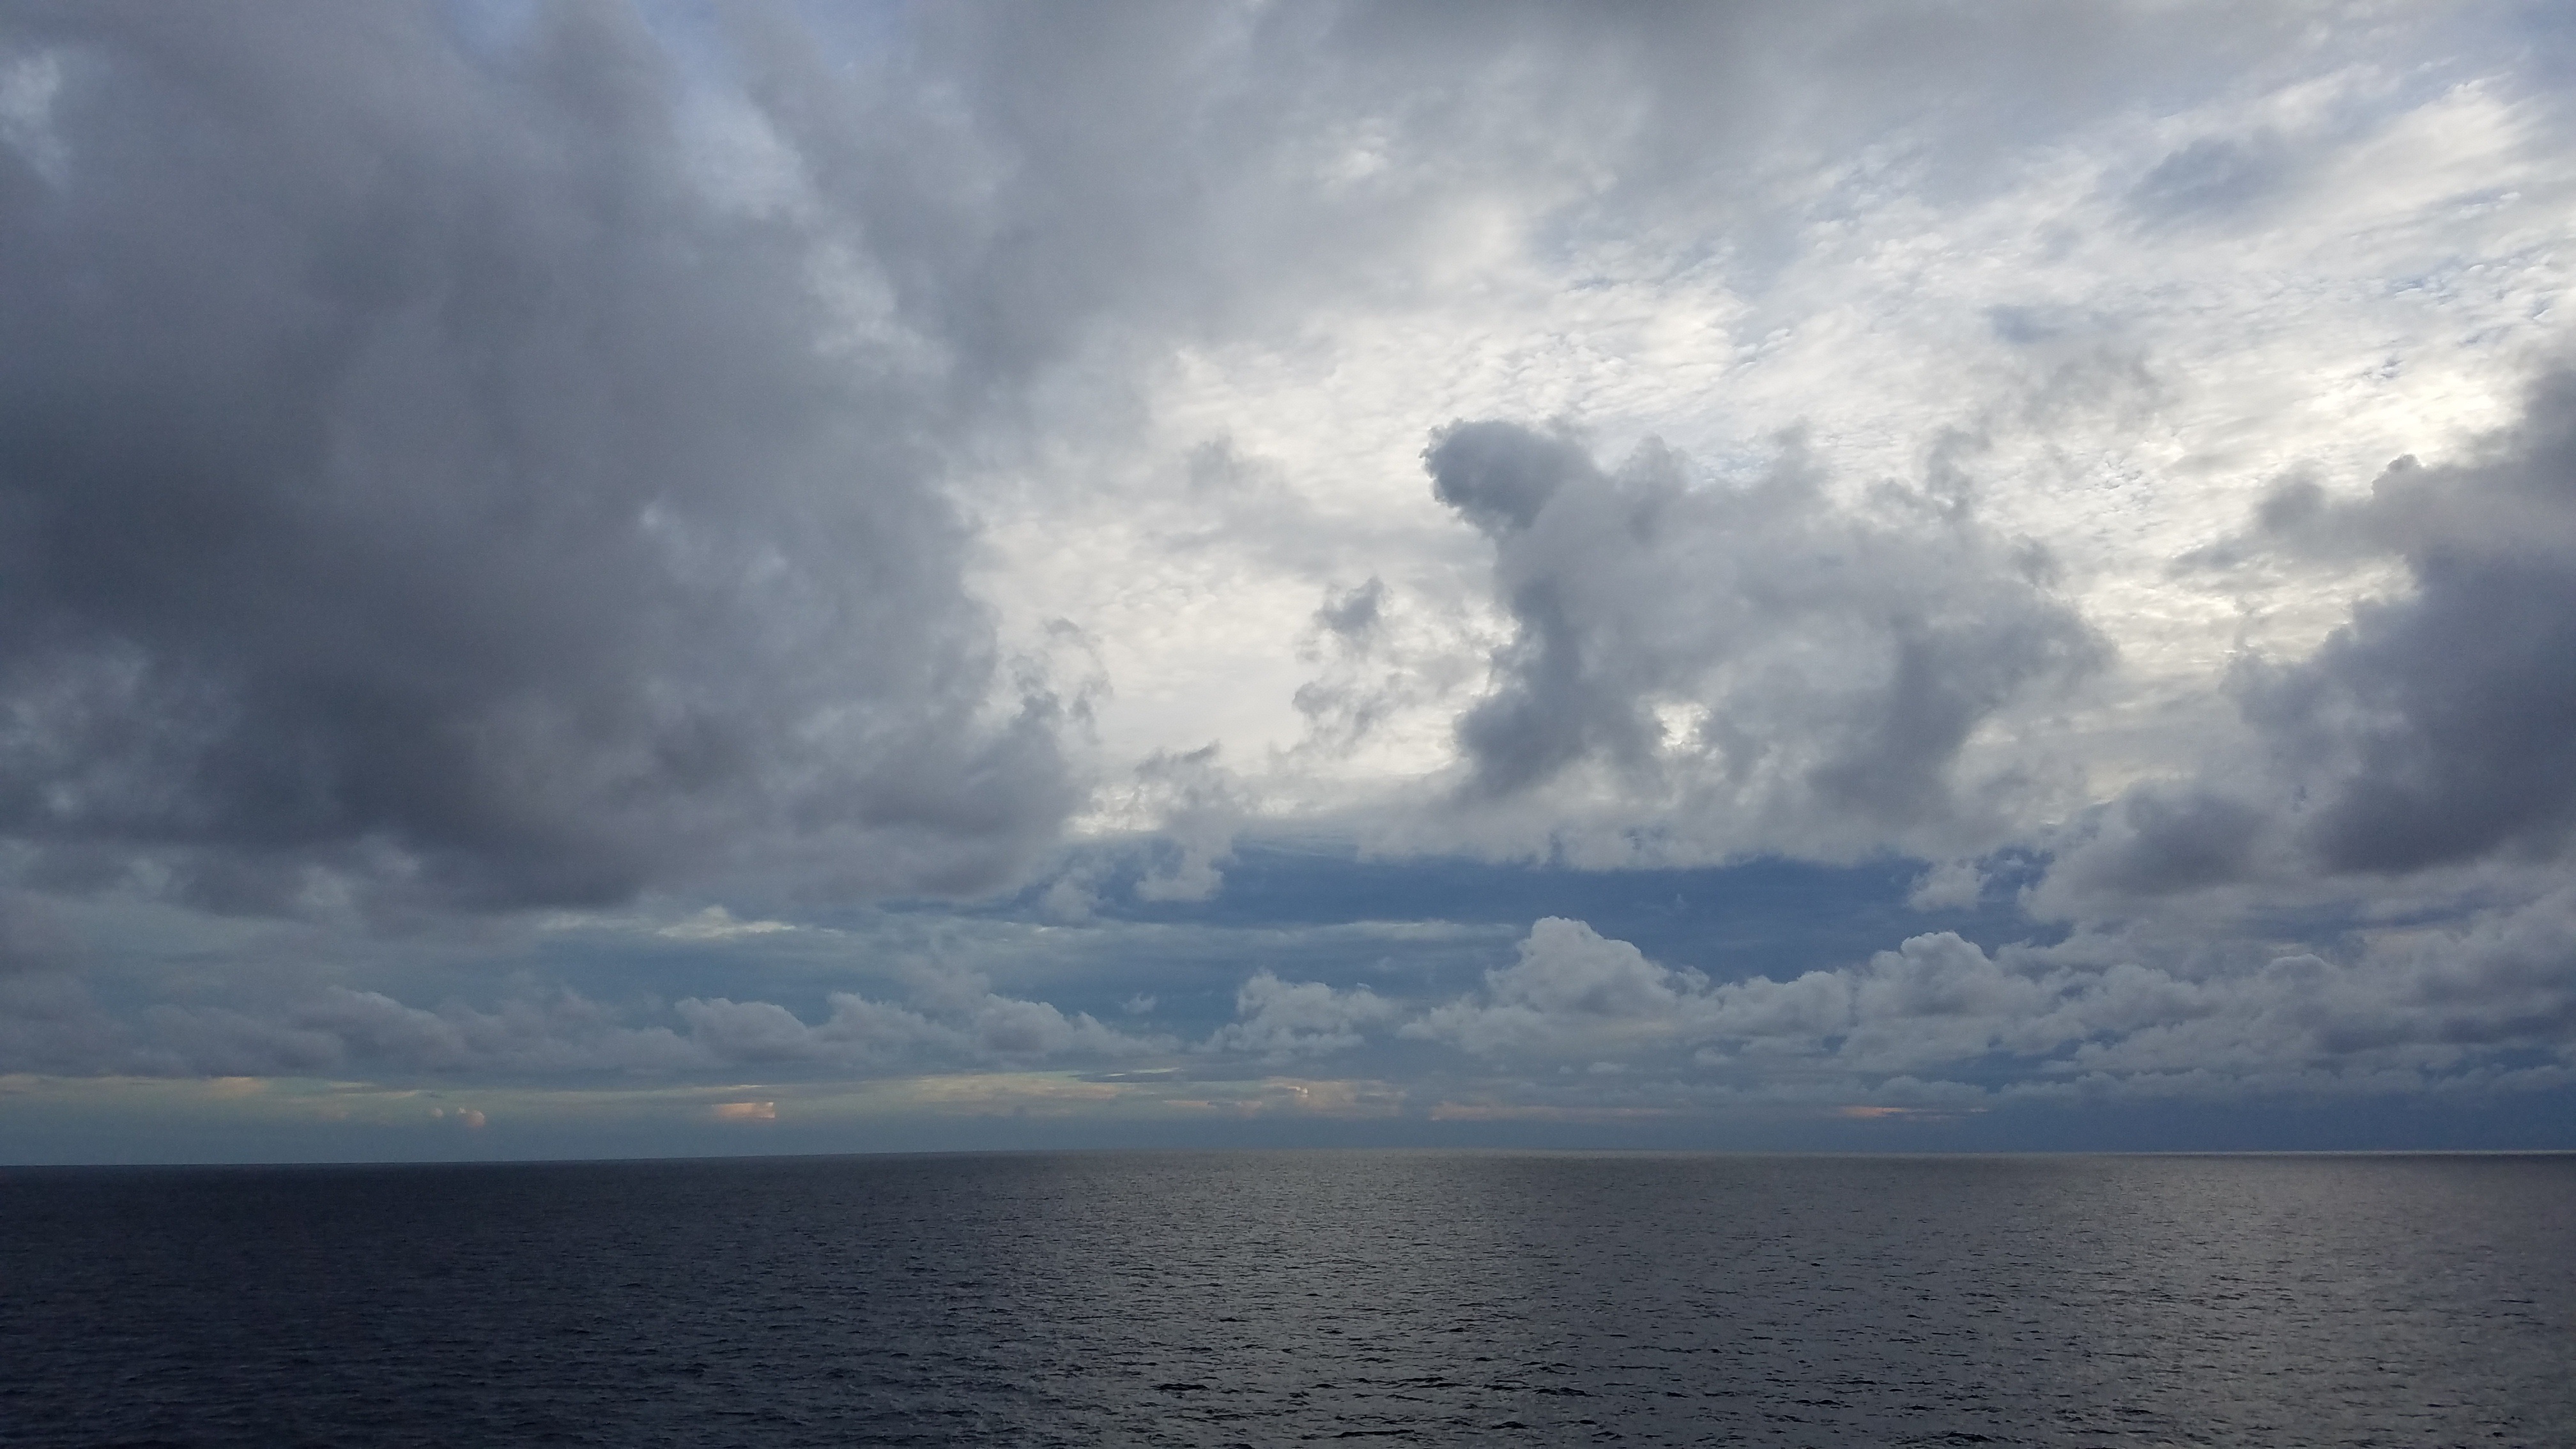
sea, coast, ocean, horizon, cloud, sky, atmosphere, dusk, weather, storm, cumulus, blue, clouds, thunderstorm, clouds sky, sky clouds, blue sky clouds, meteorological phenomenon, wind wave